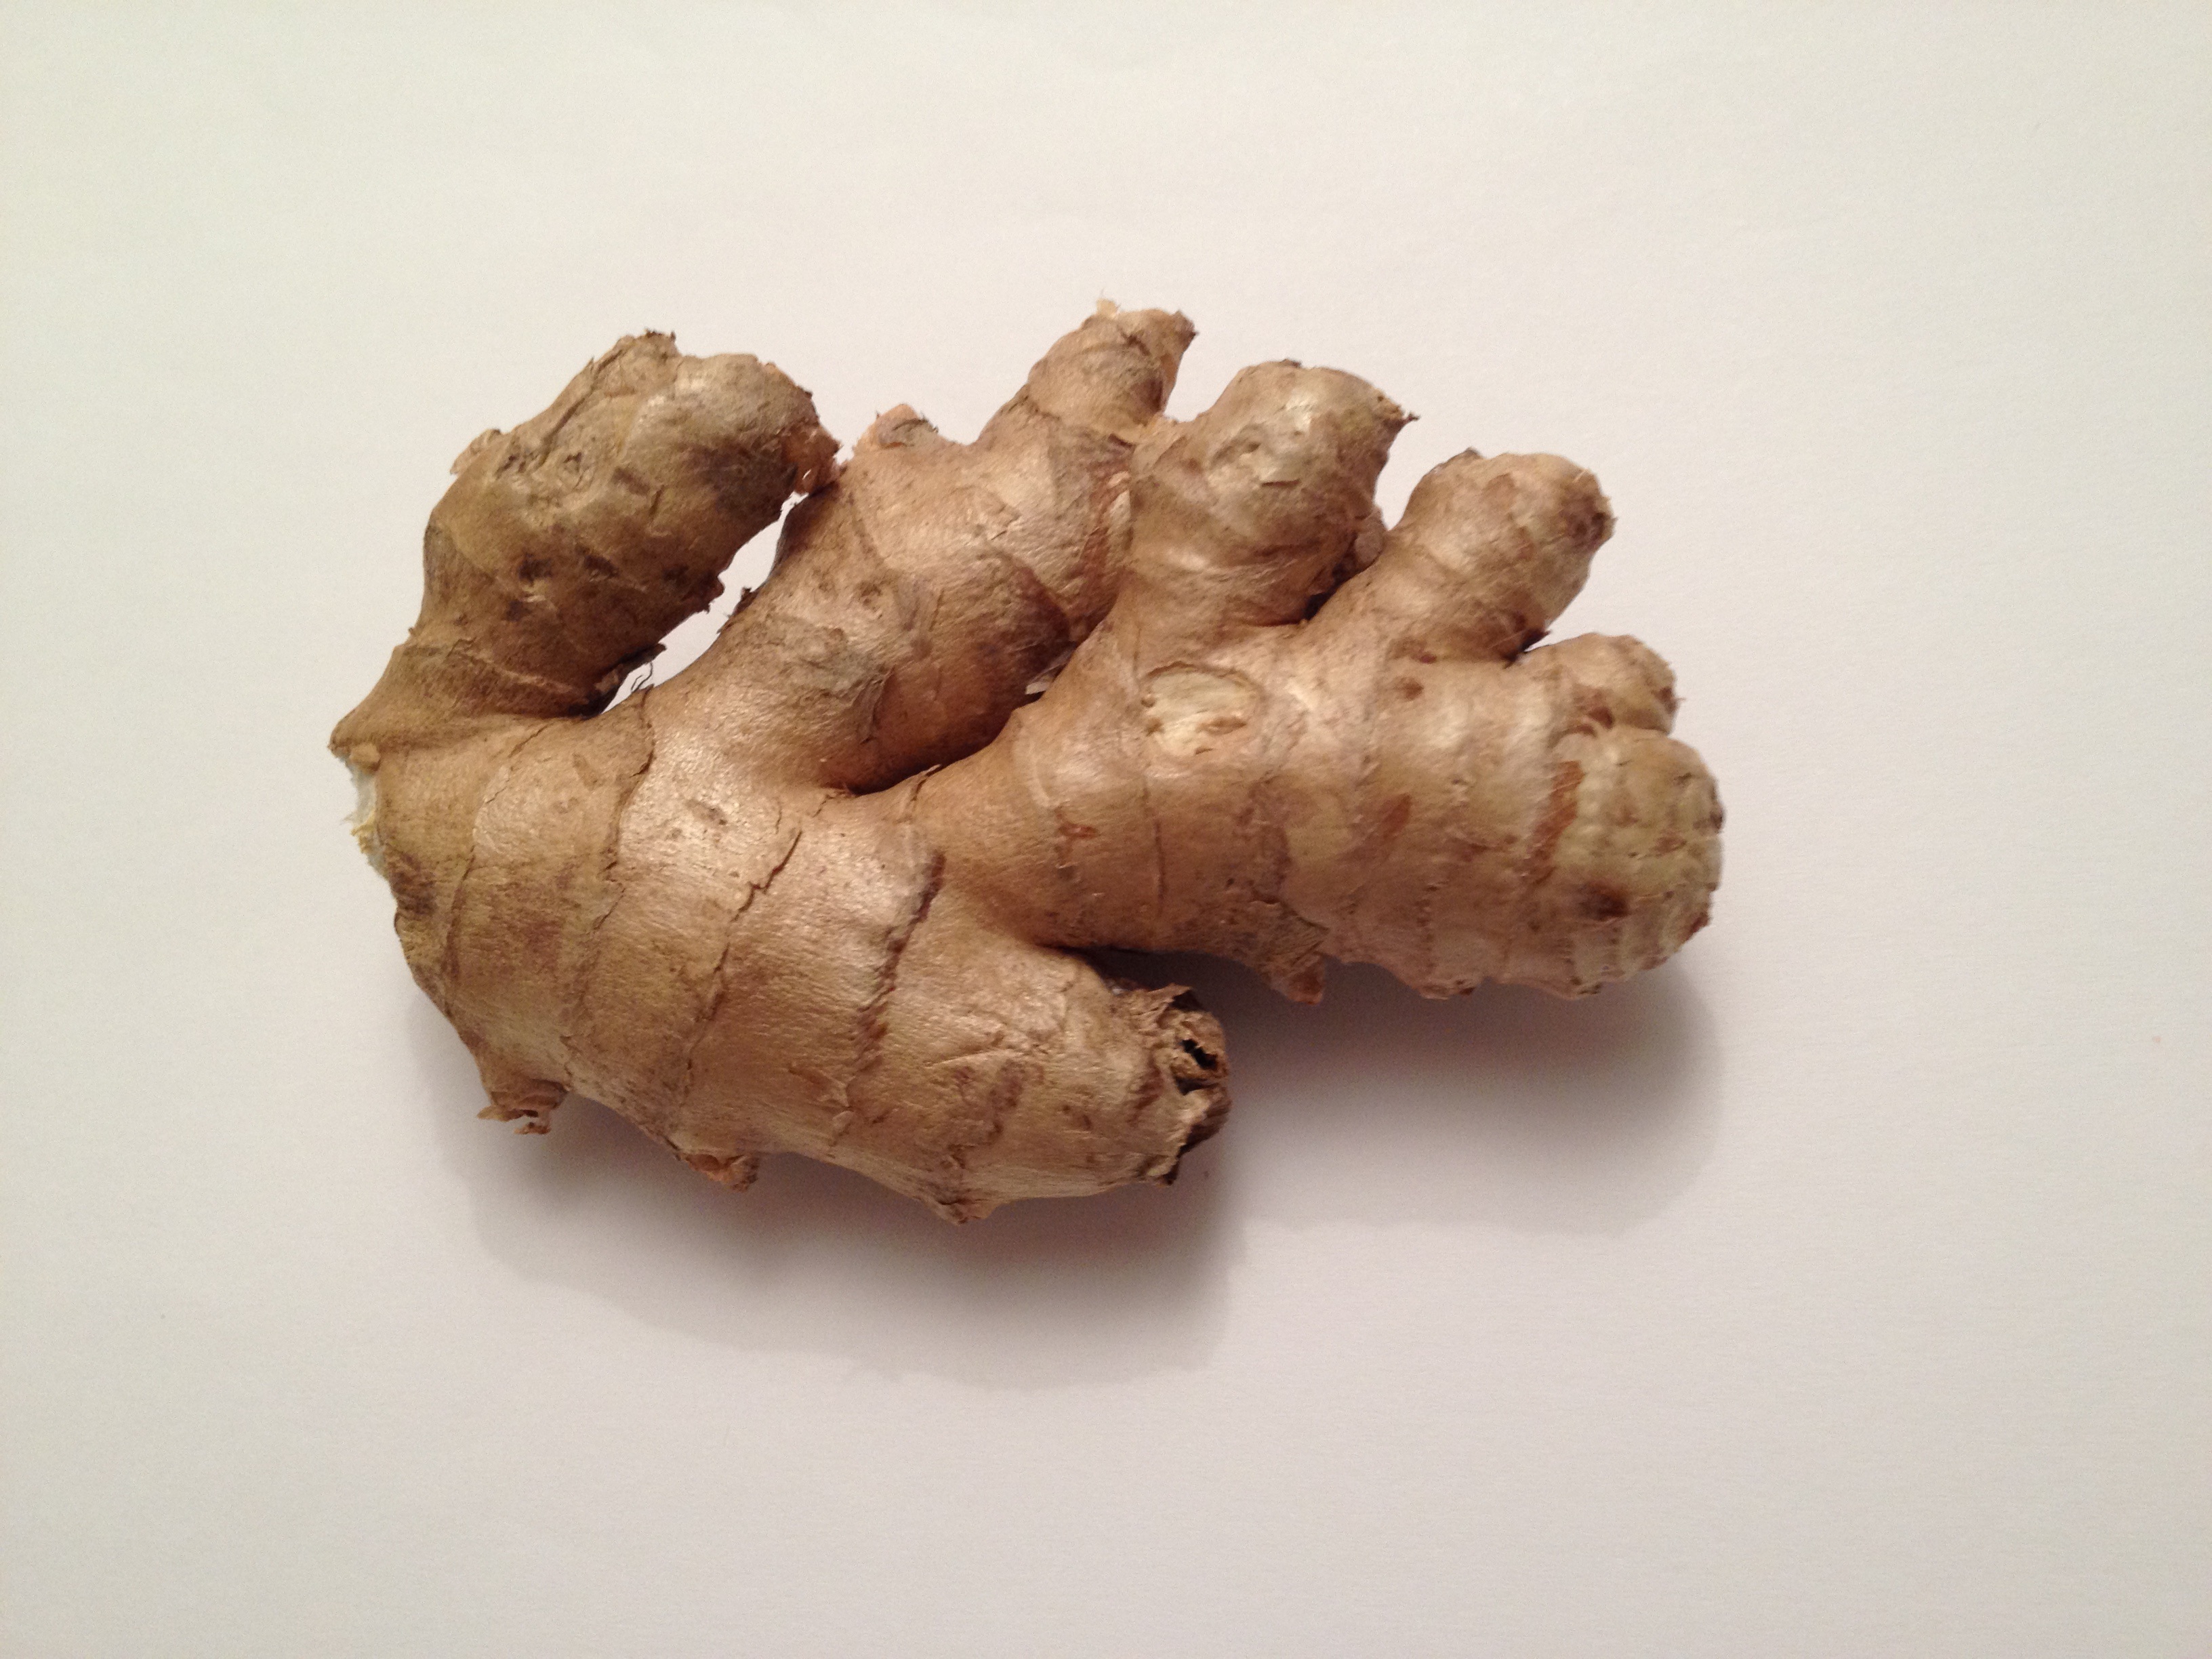
plant, asian, food, spice, herb, produce, vegetable, healthy, ginger, flowering plant, tuber, root vegetable, land plant